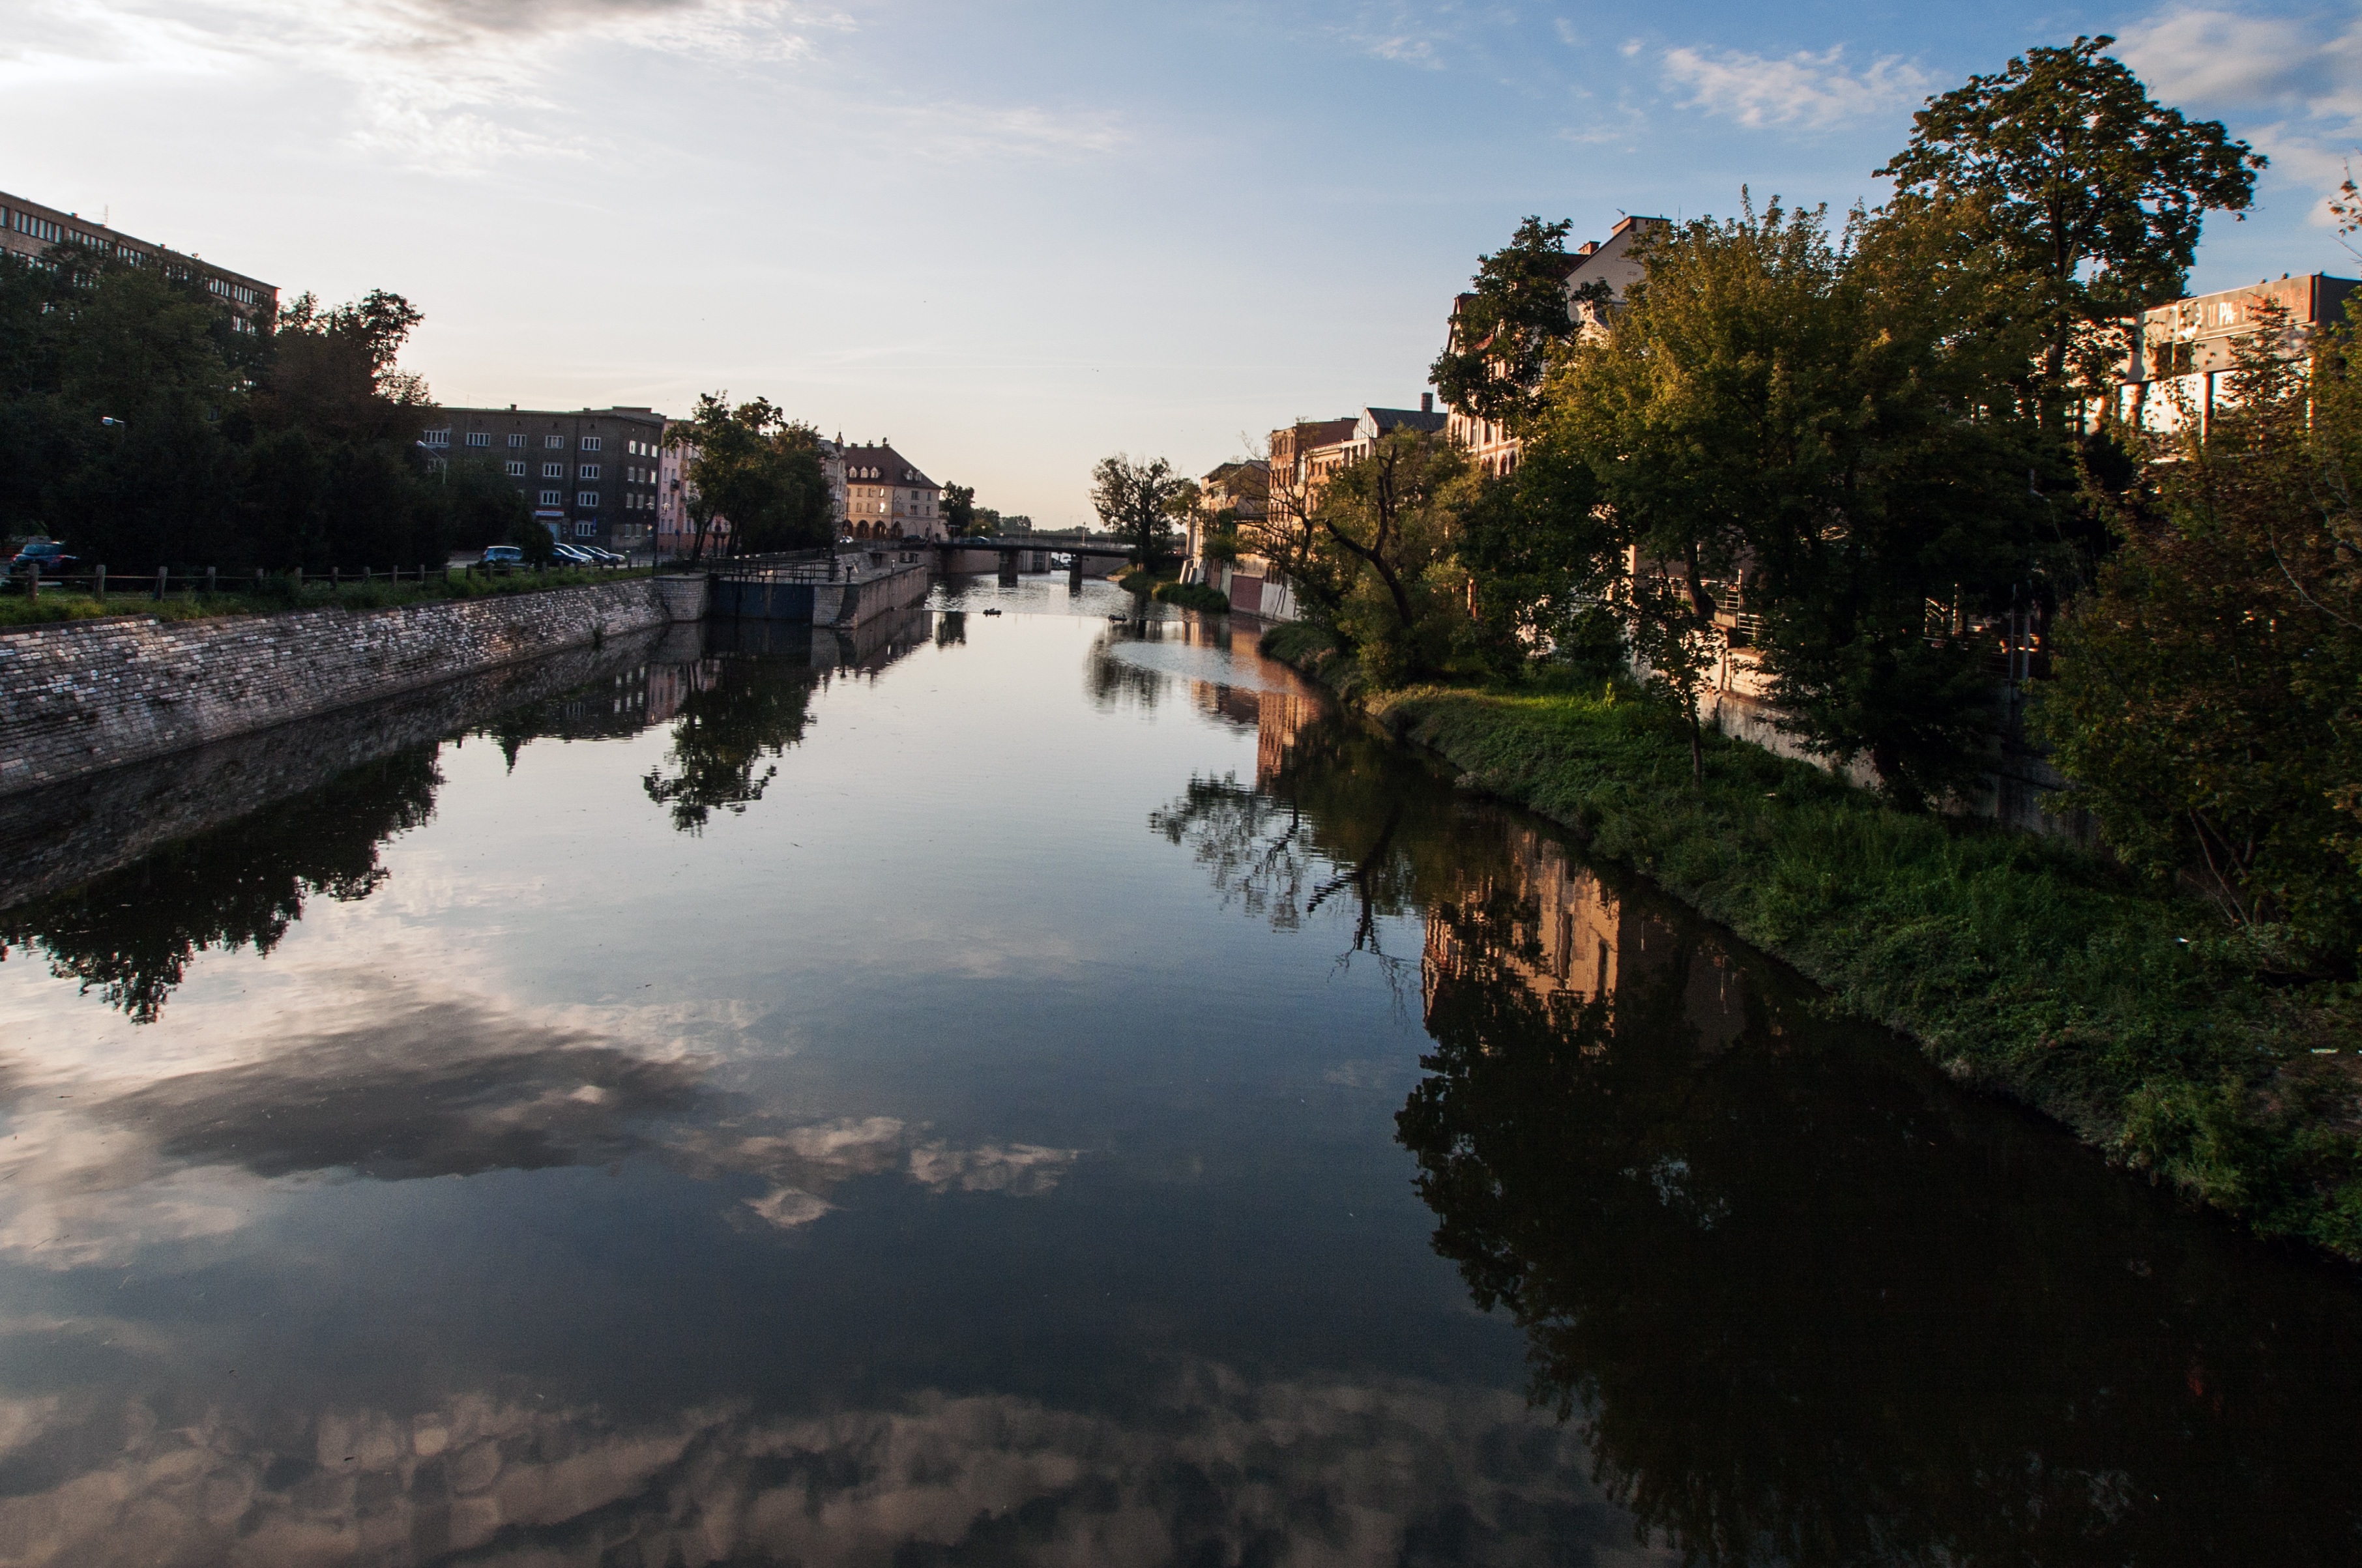
landscape, tree, water, nature, morning, lake, river, canal, dusk, pond, evening, reflection, autumn, reservoir, waterway, body of water, evening sun, silesia, landform, opole, geographical feature, millrace